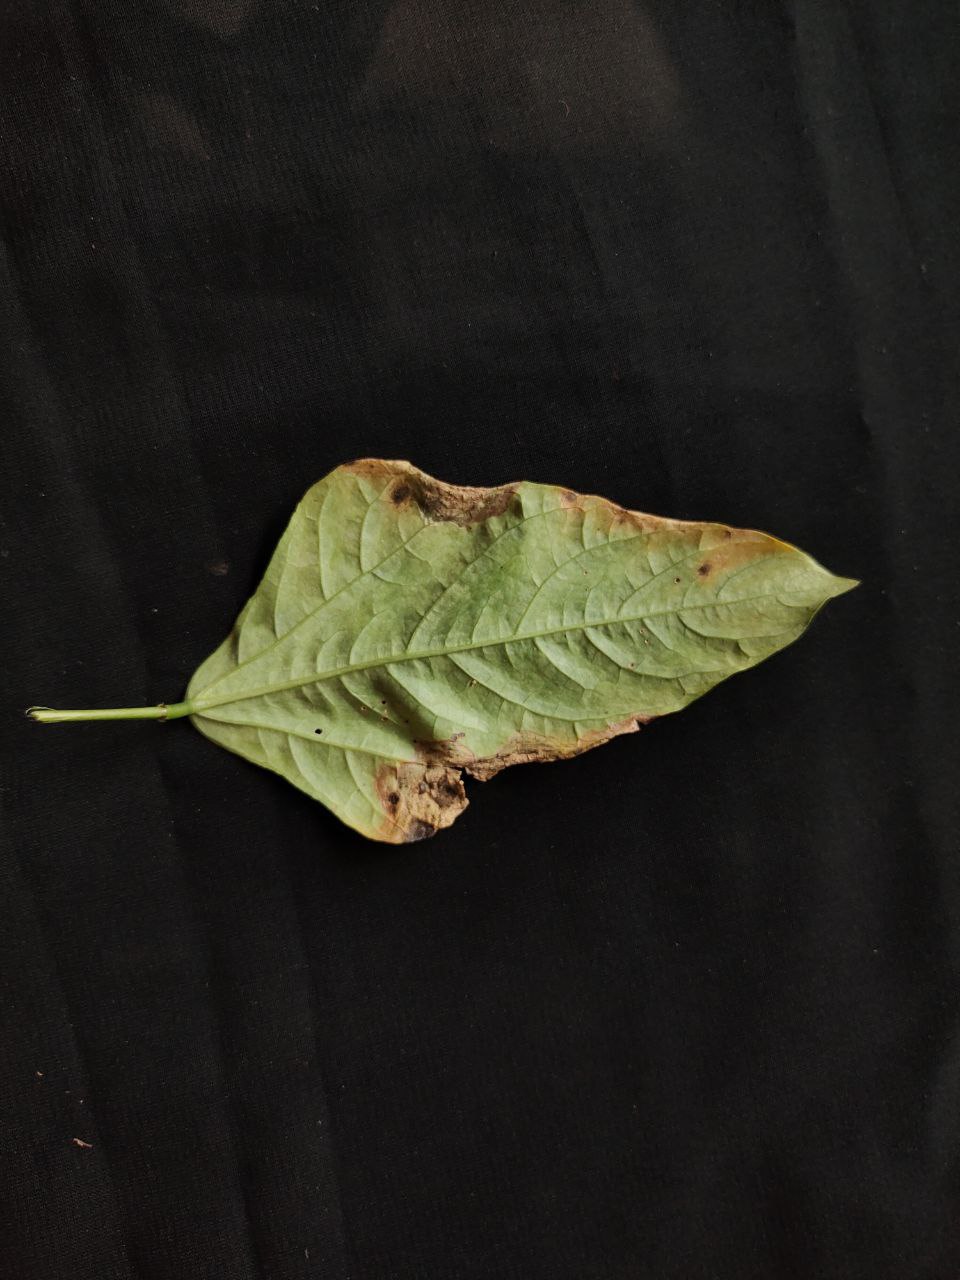
Crop: cowpea
Leaf condition: Bacterial wilt